Kamal Shedge

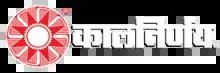

In 1974, Shedge was approached by Jayant Salgaonkar to design the logo for "Kalnirnay", a calendar-almanac in Marathi. It is now produced in several Indian languages but the Marathi version continues to feature the logo and numerals that Shedge had designed. He had also made logos for periodicals like "Maher", "Deepavali", "Kirloskar" and "Chanderi".